Question: Please indicate a possible affordance area of the bench that can be used for sitting on
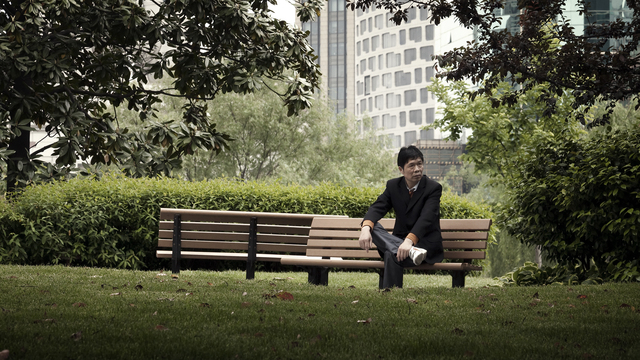
Answer: [157.08, 249.36, 343.872, 262.379]